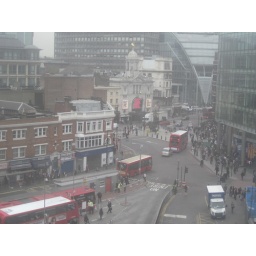
street scene from window of Grosvenor Hotel above Victoria Station